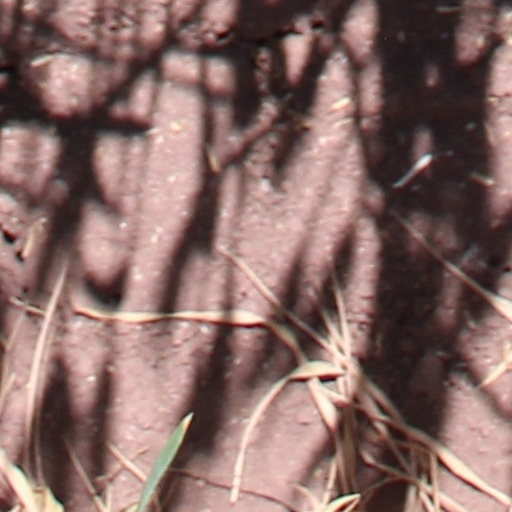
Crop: wheat